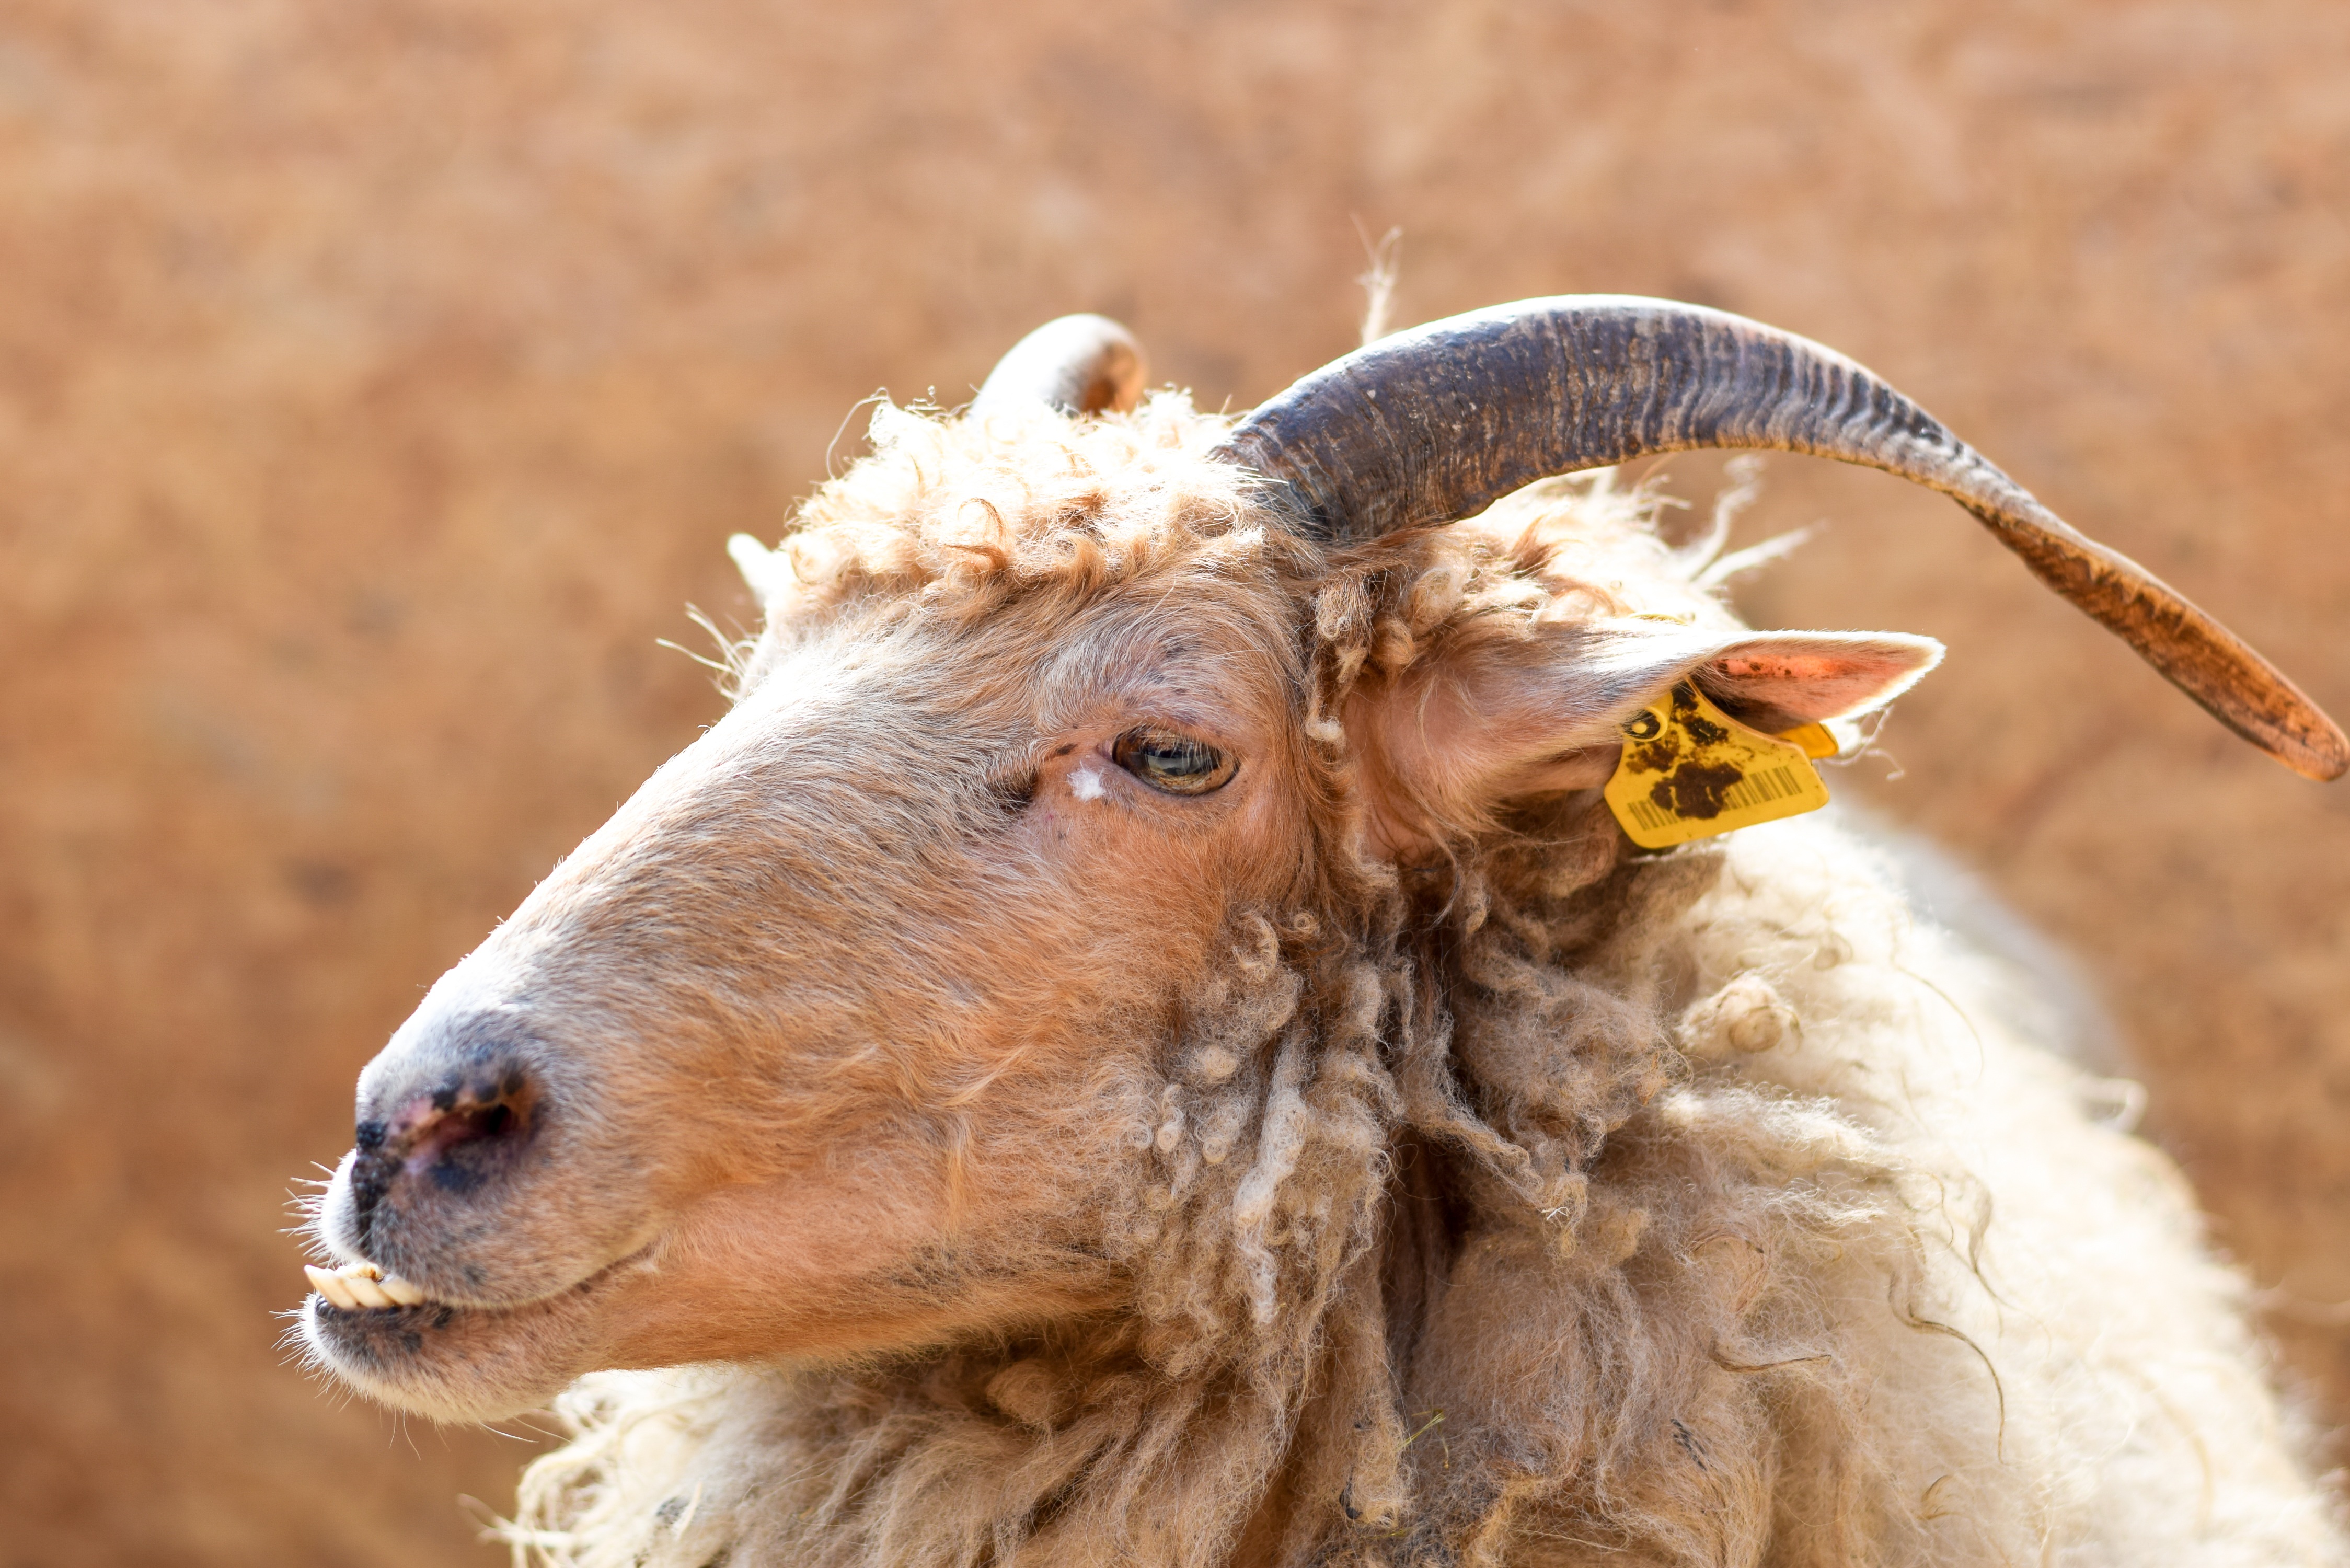
field, animal, goat, horn, sheep, mammal, mane, agriculture, wool, close up, goats, vertebrate, tag, horns, cattle like mammal, cow goat family, census